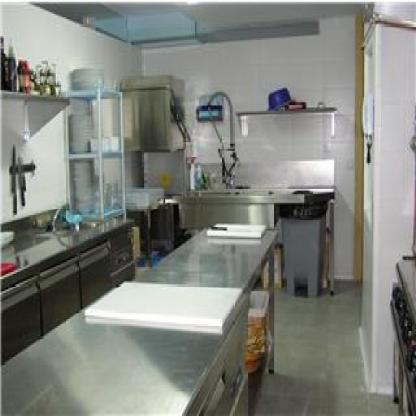
Scene: Indoor